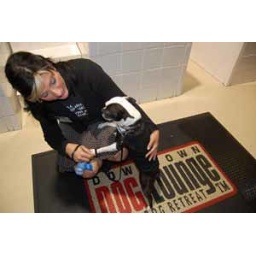
picture of cynn and a cute puppy from the DDL in seattle in america